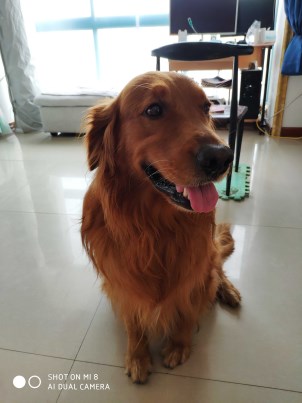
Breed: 5355-n000126-golden_retriever